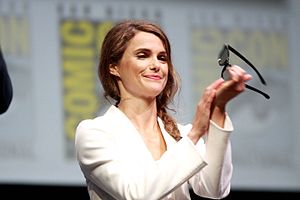
Star Wars: The Rise of Skywalker / Medvirkende
Keri Russell var en af de nye medvirkende i rollen som Zorri Bliss.
Star Wars: The Rise of Skywalker, også kendt som Star Wars: Episode IX – The Rise of Skywalker, er en amerikansk science fiction-film fra 2019, der er instrueret af J.J. Abrams efter manuskript af ham selv og Chris Terrio. Filmen er den niende spillefilm i Star Wars-sagaen og den tredje film i den tredje trilogi efter Star Wars: The Force Awakens og Star Wars: The Last Jedi.